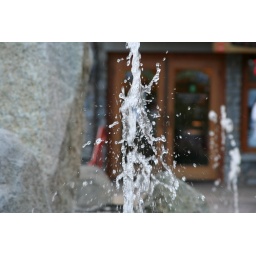
splash from a water fountain in lake tahoe